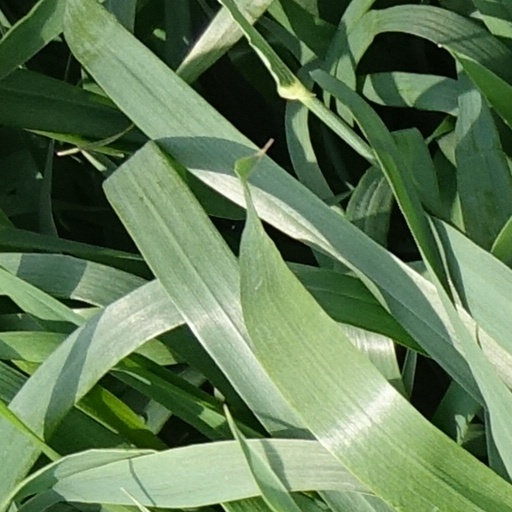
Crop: wheat